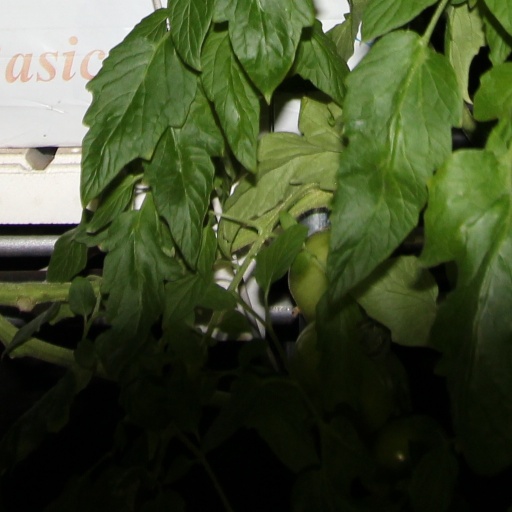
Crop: tomato